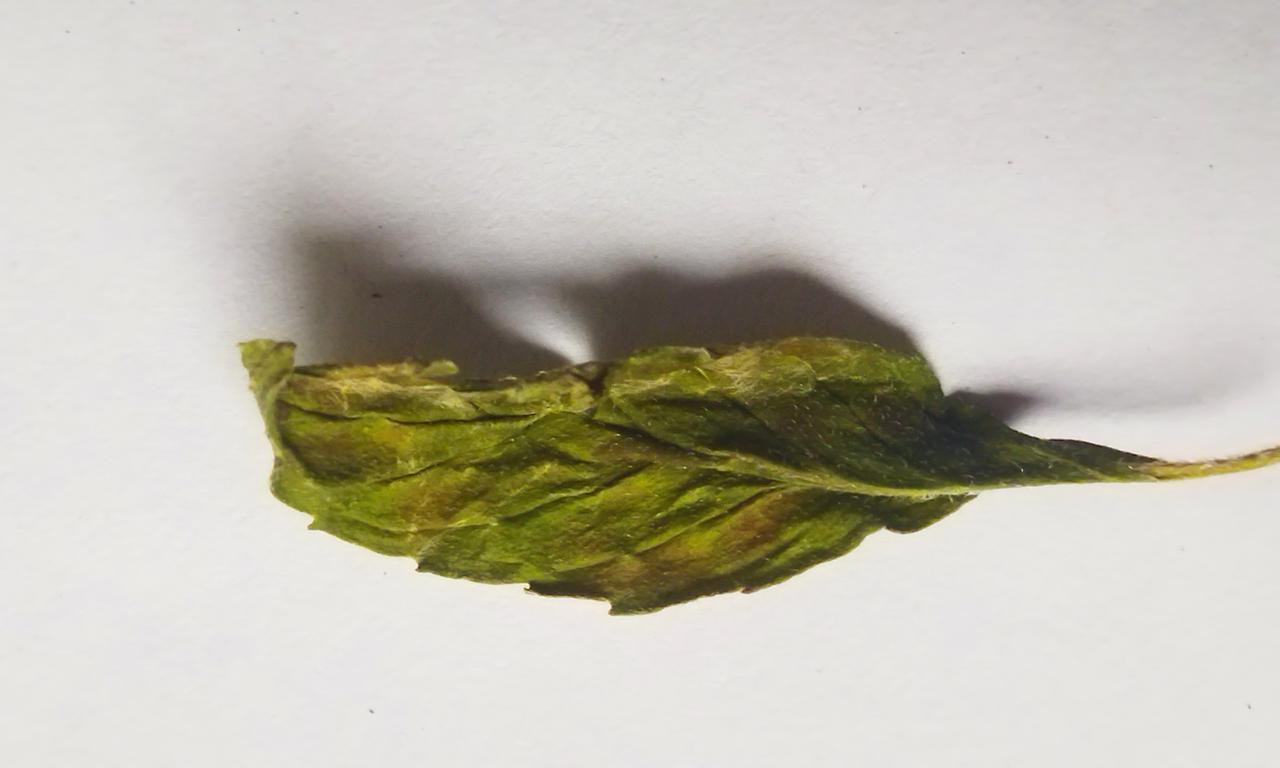
Label: Spoiled